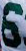
Number: 6